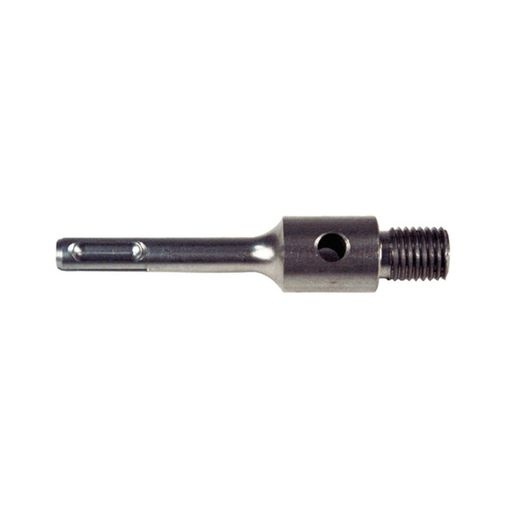
ADAPTADOR SDS-PLUS m16
Brand: Rayca
Adaptador Sds-plus M16, 115mm. Marca Makita.
Category: Hardware > Tool Accessories > Drill & Screwdriver Accessories > Drill Chucks